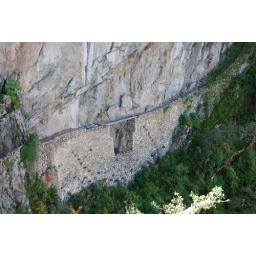
This &amp;quot;bridge&amp;quot; was built by the Inca to traverse this shear rock wall